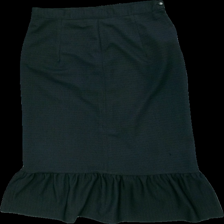
View: front
Type: Skirt
Category: Ladies
Brand: Not in the list
Colors: Grey
Material: 100% polyester
Pattern: Other
Cut: Long
Season: All
Damage: lösa trådar
Damage location: bottom center
Damage 2: lösa trådar
Damage 2 location: bottom center
Damage 3: lösa trådar
Damage 3 location: middle center
Price range: <50
Recommended usage: Export
Description: lång kjol med volang